Jack Creek Fire

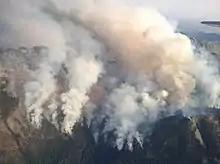
Jack Creek Fire on September 3, 2017

The Jack Creek Fire was a wildfire in the Alpine Lakes Wilderness of the Okanogan-Wenatchee National Forest in Washington, approximately 15 miles southwest of Leavenworth, Washington in the United States. It was started by a lightning strike on August 11, 2017. The fire burned a total of .